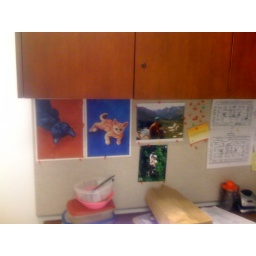
My "adventure" wall in my office